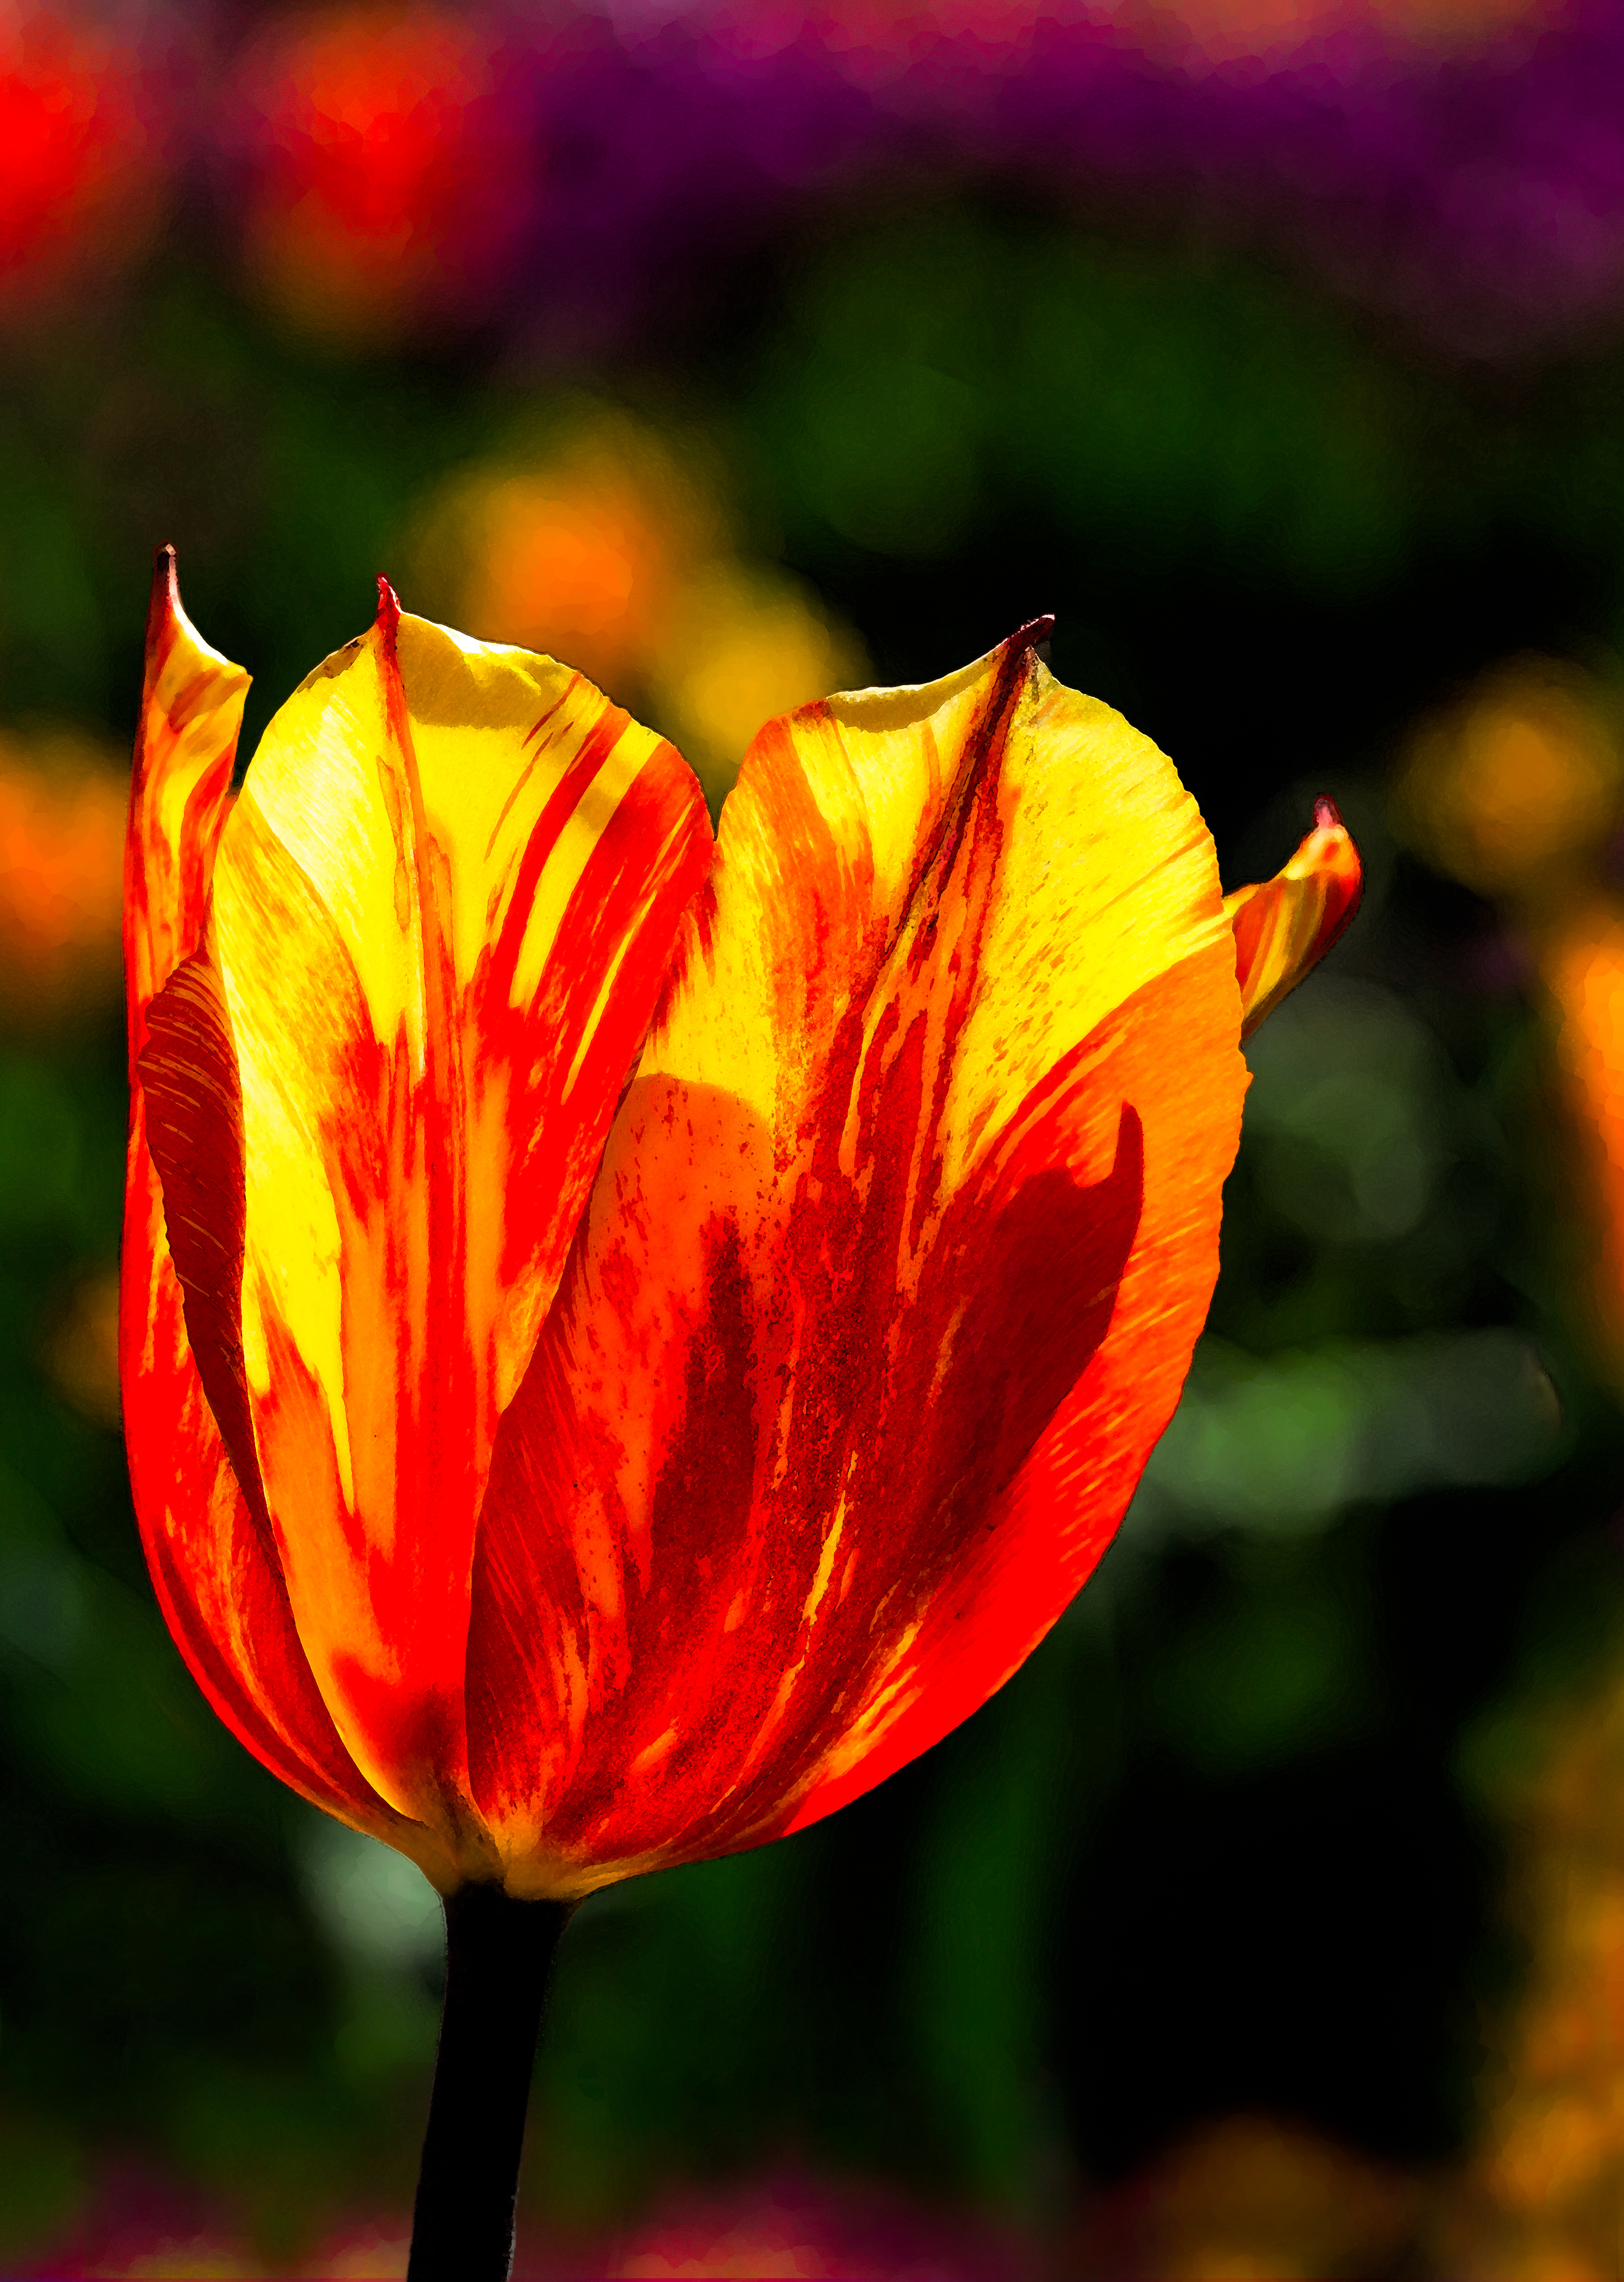
plant, leaf, flower, petal, tulip, orange, spring, green, red, botany, colorful, yellow, garden, flora, wildflower, close up, saturated, digitalart, postprocessing, hss, processed, macro photography, flowering plant, plant stem, land plant